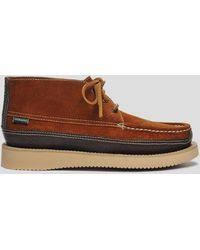
Label: Boat